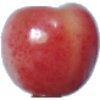
Label: Cherry Rainier 1